Wish I May (TV series)

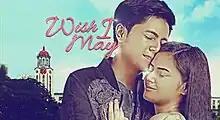
Title card

Wish I May is a 2016 Philippine television drama romance series broadcast by GMA Network. Directed by Neal del Rosario, it stars Bianca Umali and Miguel Tanfelix. It premiered on January 18, 2016 on the network's Afternoon Prime line up. The series concluded on May 20, 2016 with a total of 88 episodes.